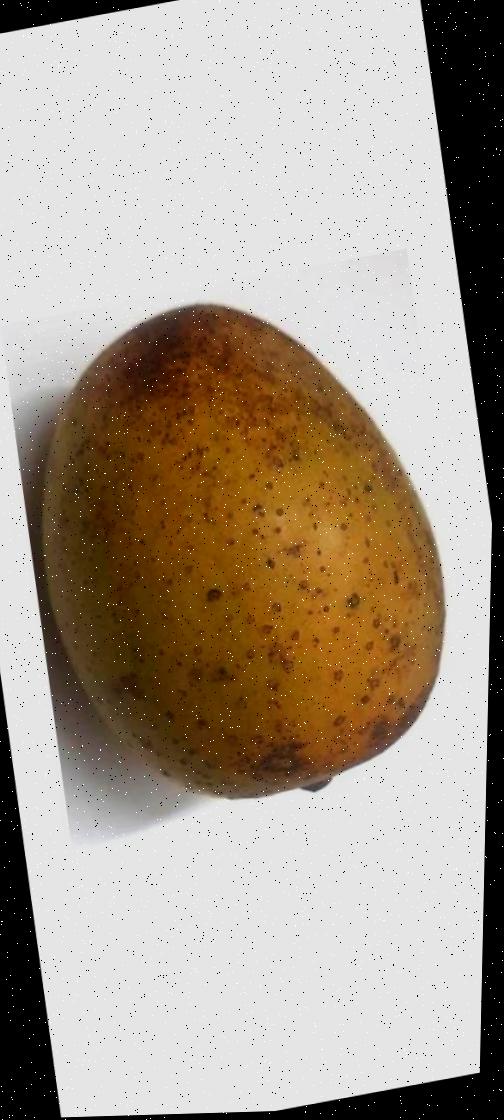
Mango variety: Gourmoti